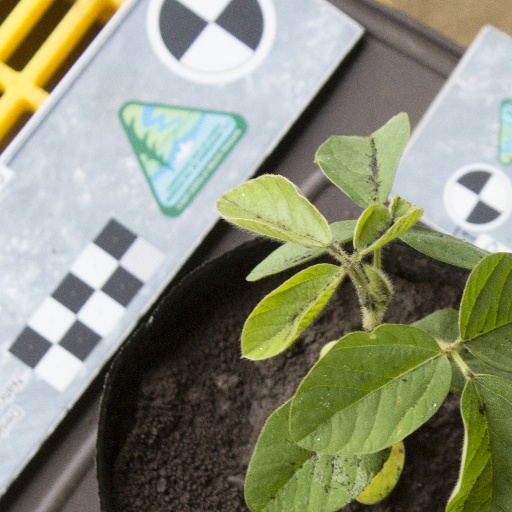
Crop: soybean